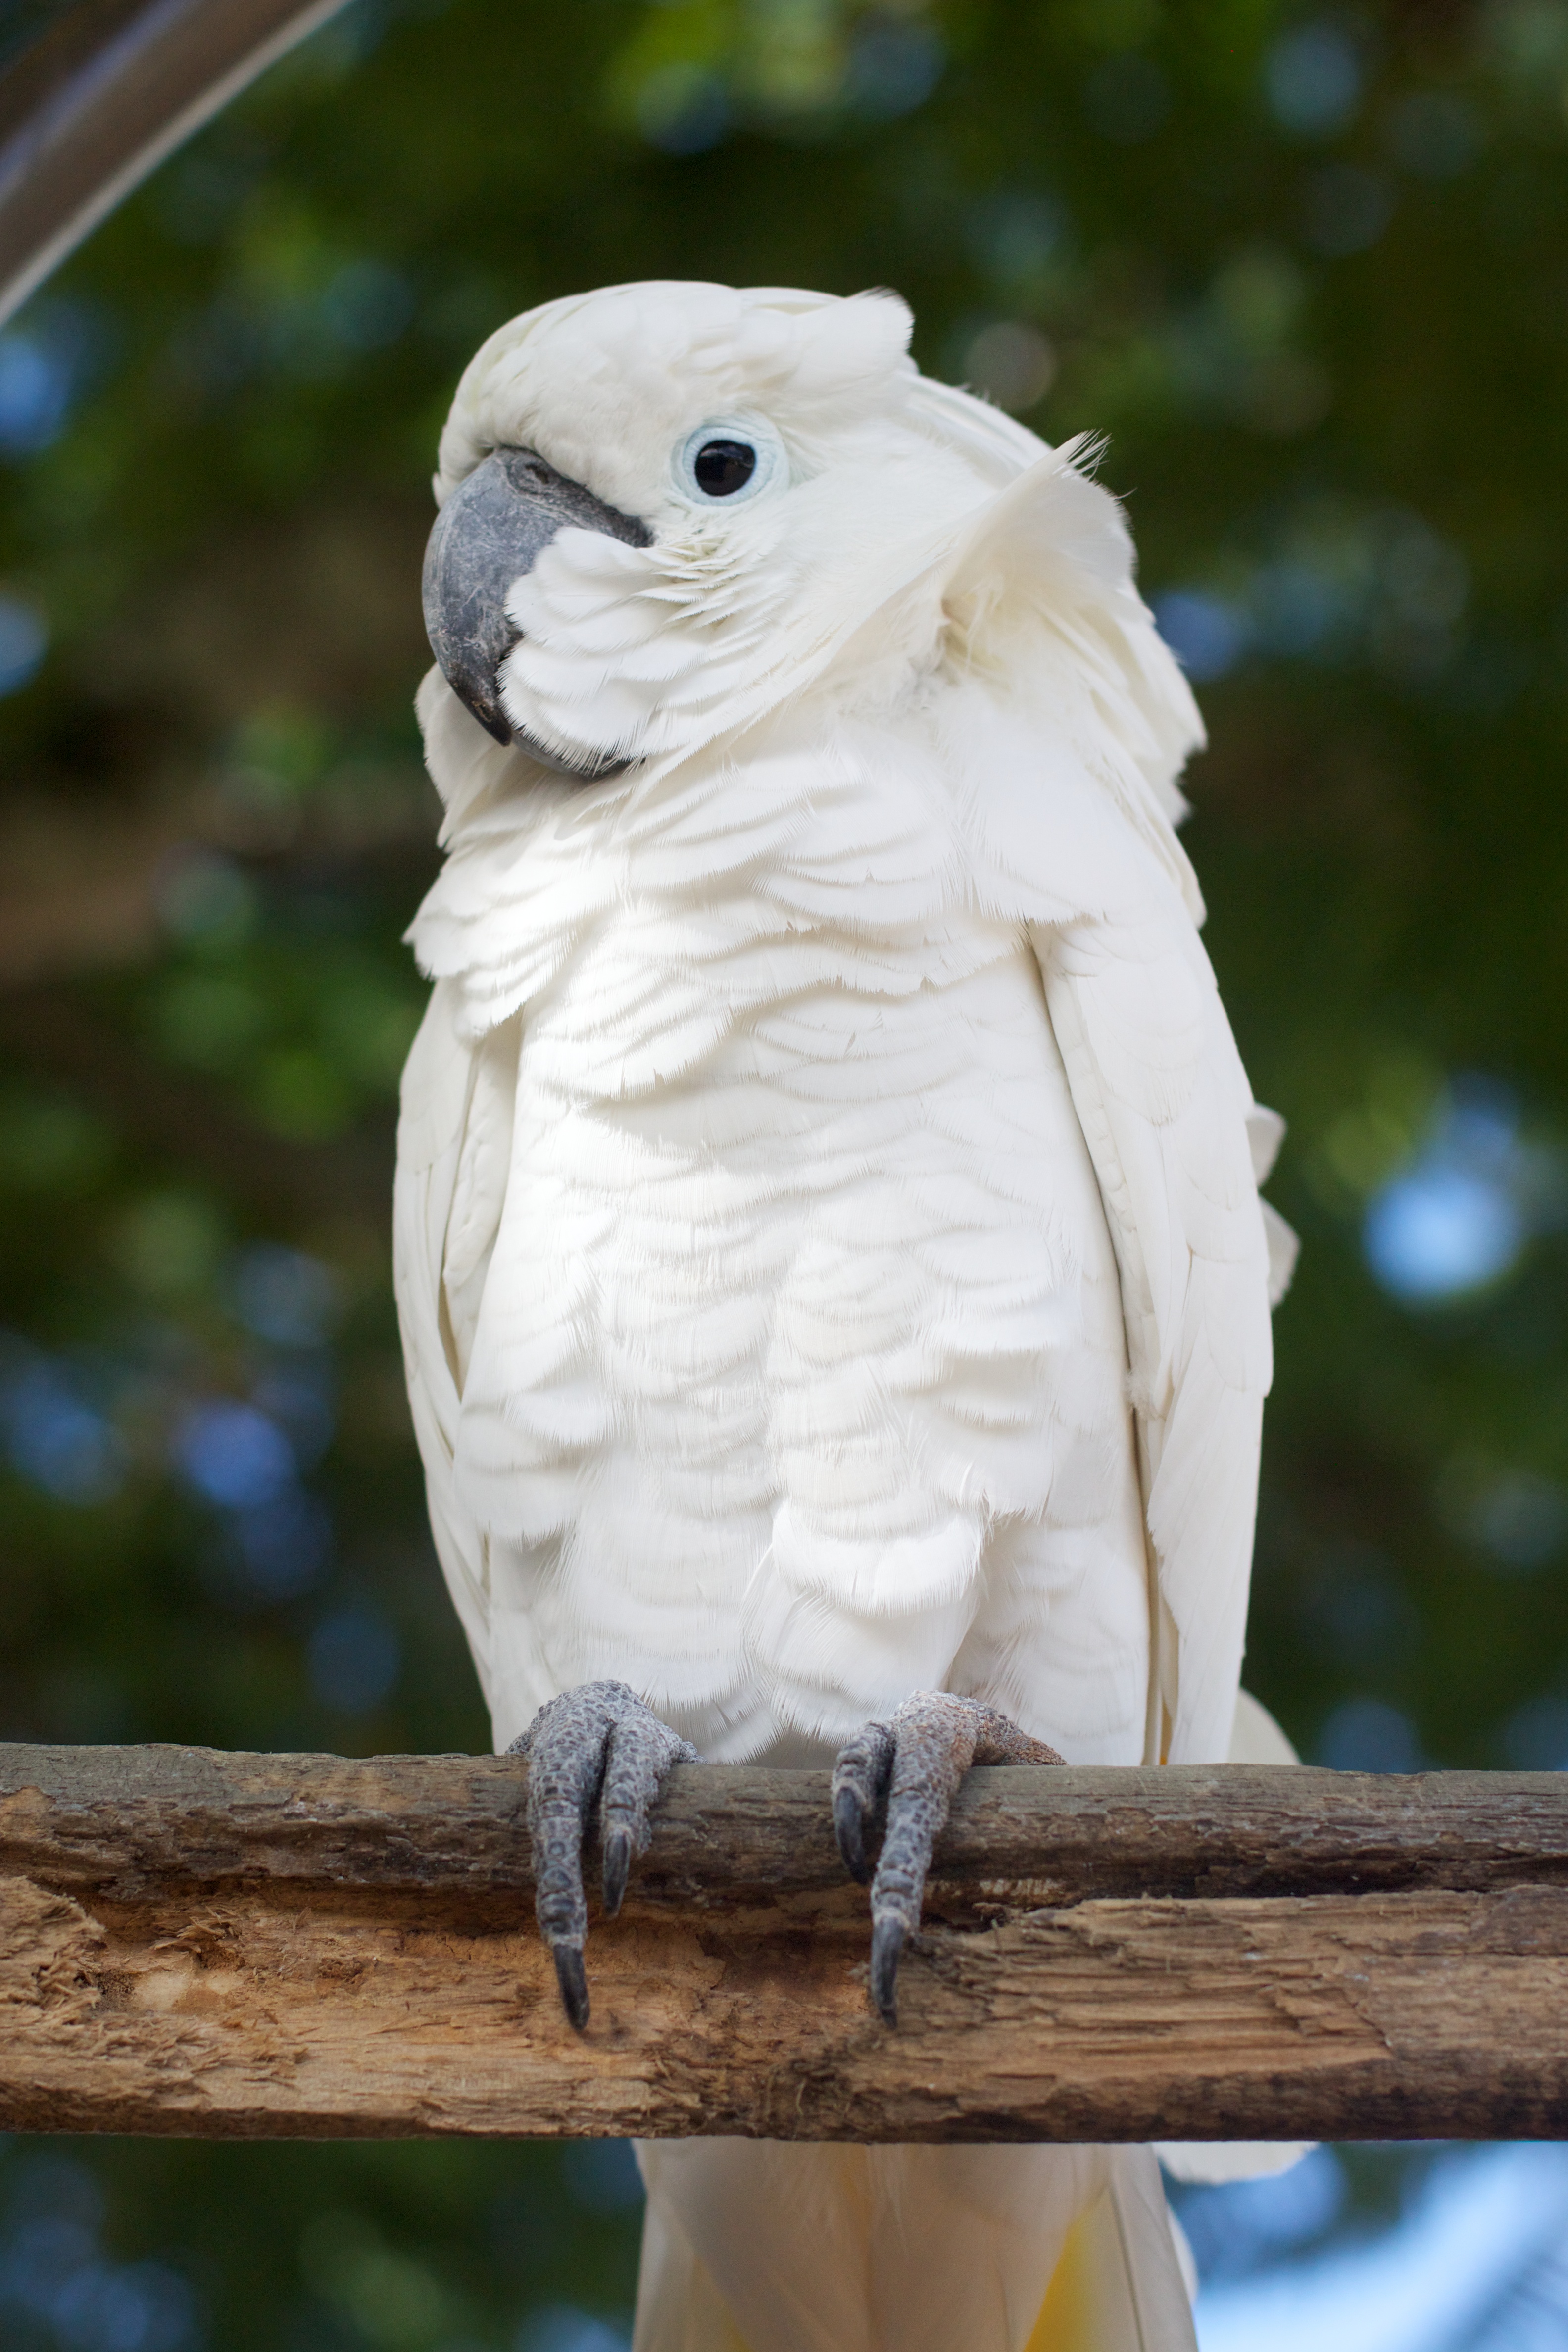
bird, wing, beak, fauna, vertebrate, parrot, ds106, hawaiikauai, cockatoo, sulphur crested cockatoo